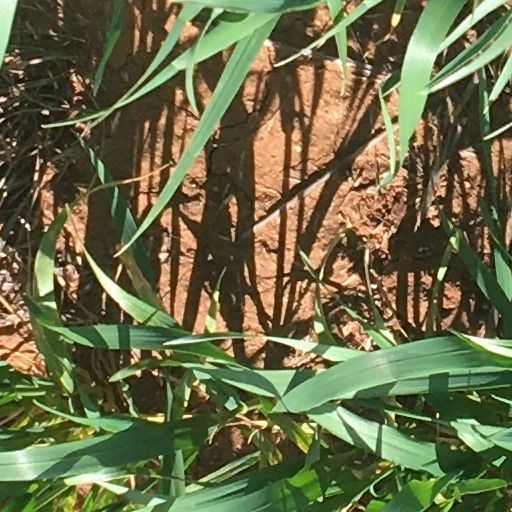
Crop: wheat